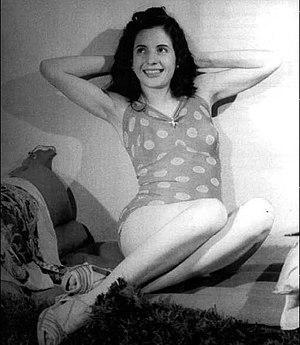
María Eva Duarte de Perón [maˈɾia ˈeβa ˈðwaɾte ðe peˈɾon], mieux connue sous le nom d’Eva Perón ou d’Evita, est une actrice et femme politique argentine. Elle épousa en 1945 le colonel Juan Domingo Perón, un an avant l’accession de celui-ci à la présidence de la république argentine.